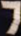
Number: 7